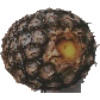
Label: Pineapple 1